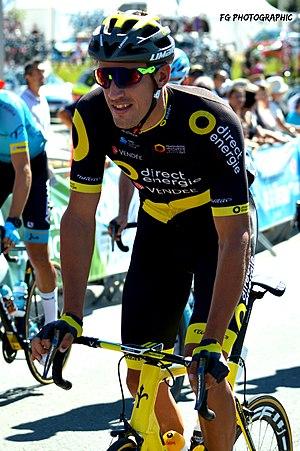
Damien GAUDIN août 2018
Damien Gaudin, né le 20 août 1986 à Beaupréau, est un coureur cycliste français, membre de l'équipe Total Direct Énergie. Son palmarès comprend notamment plusieurs titres de champion de France de cyclisme sur piste et une participation aux Jeux olympiques de Pékin en 2008 où il se classe cinquième de la poursuite par équipes.